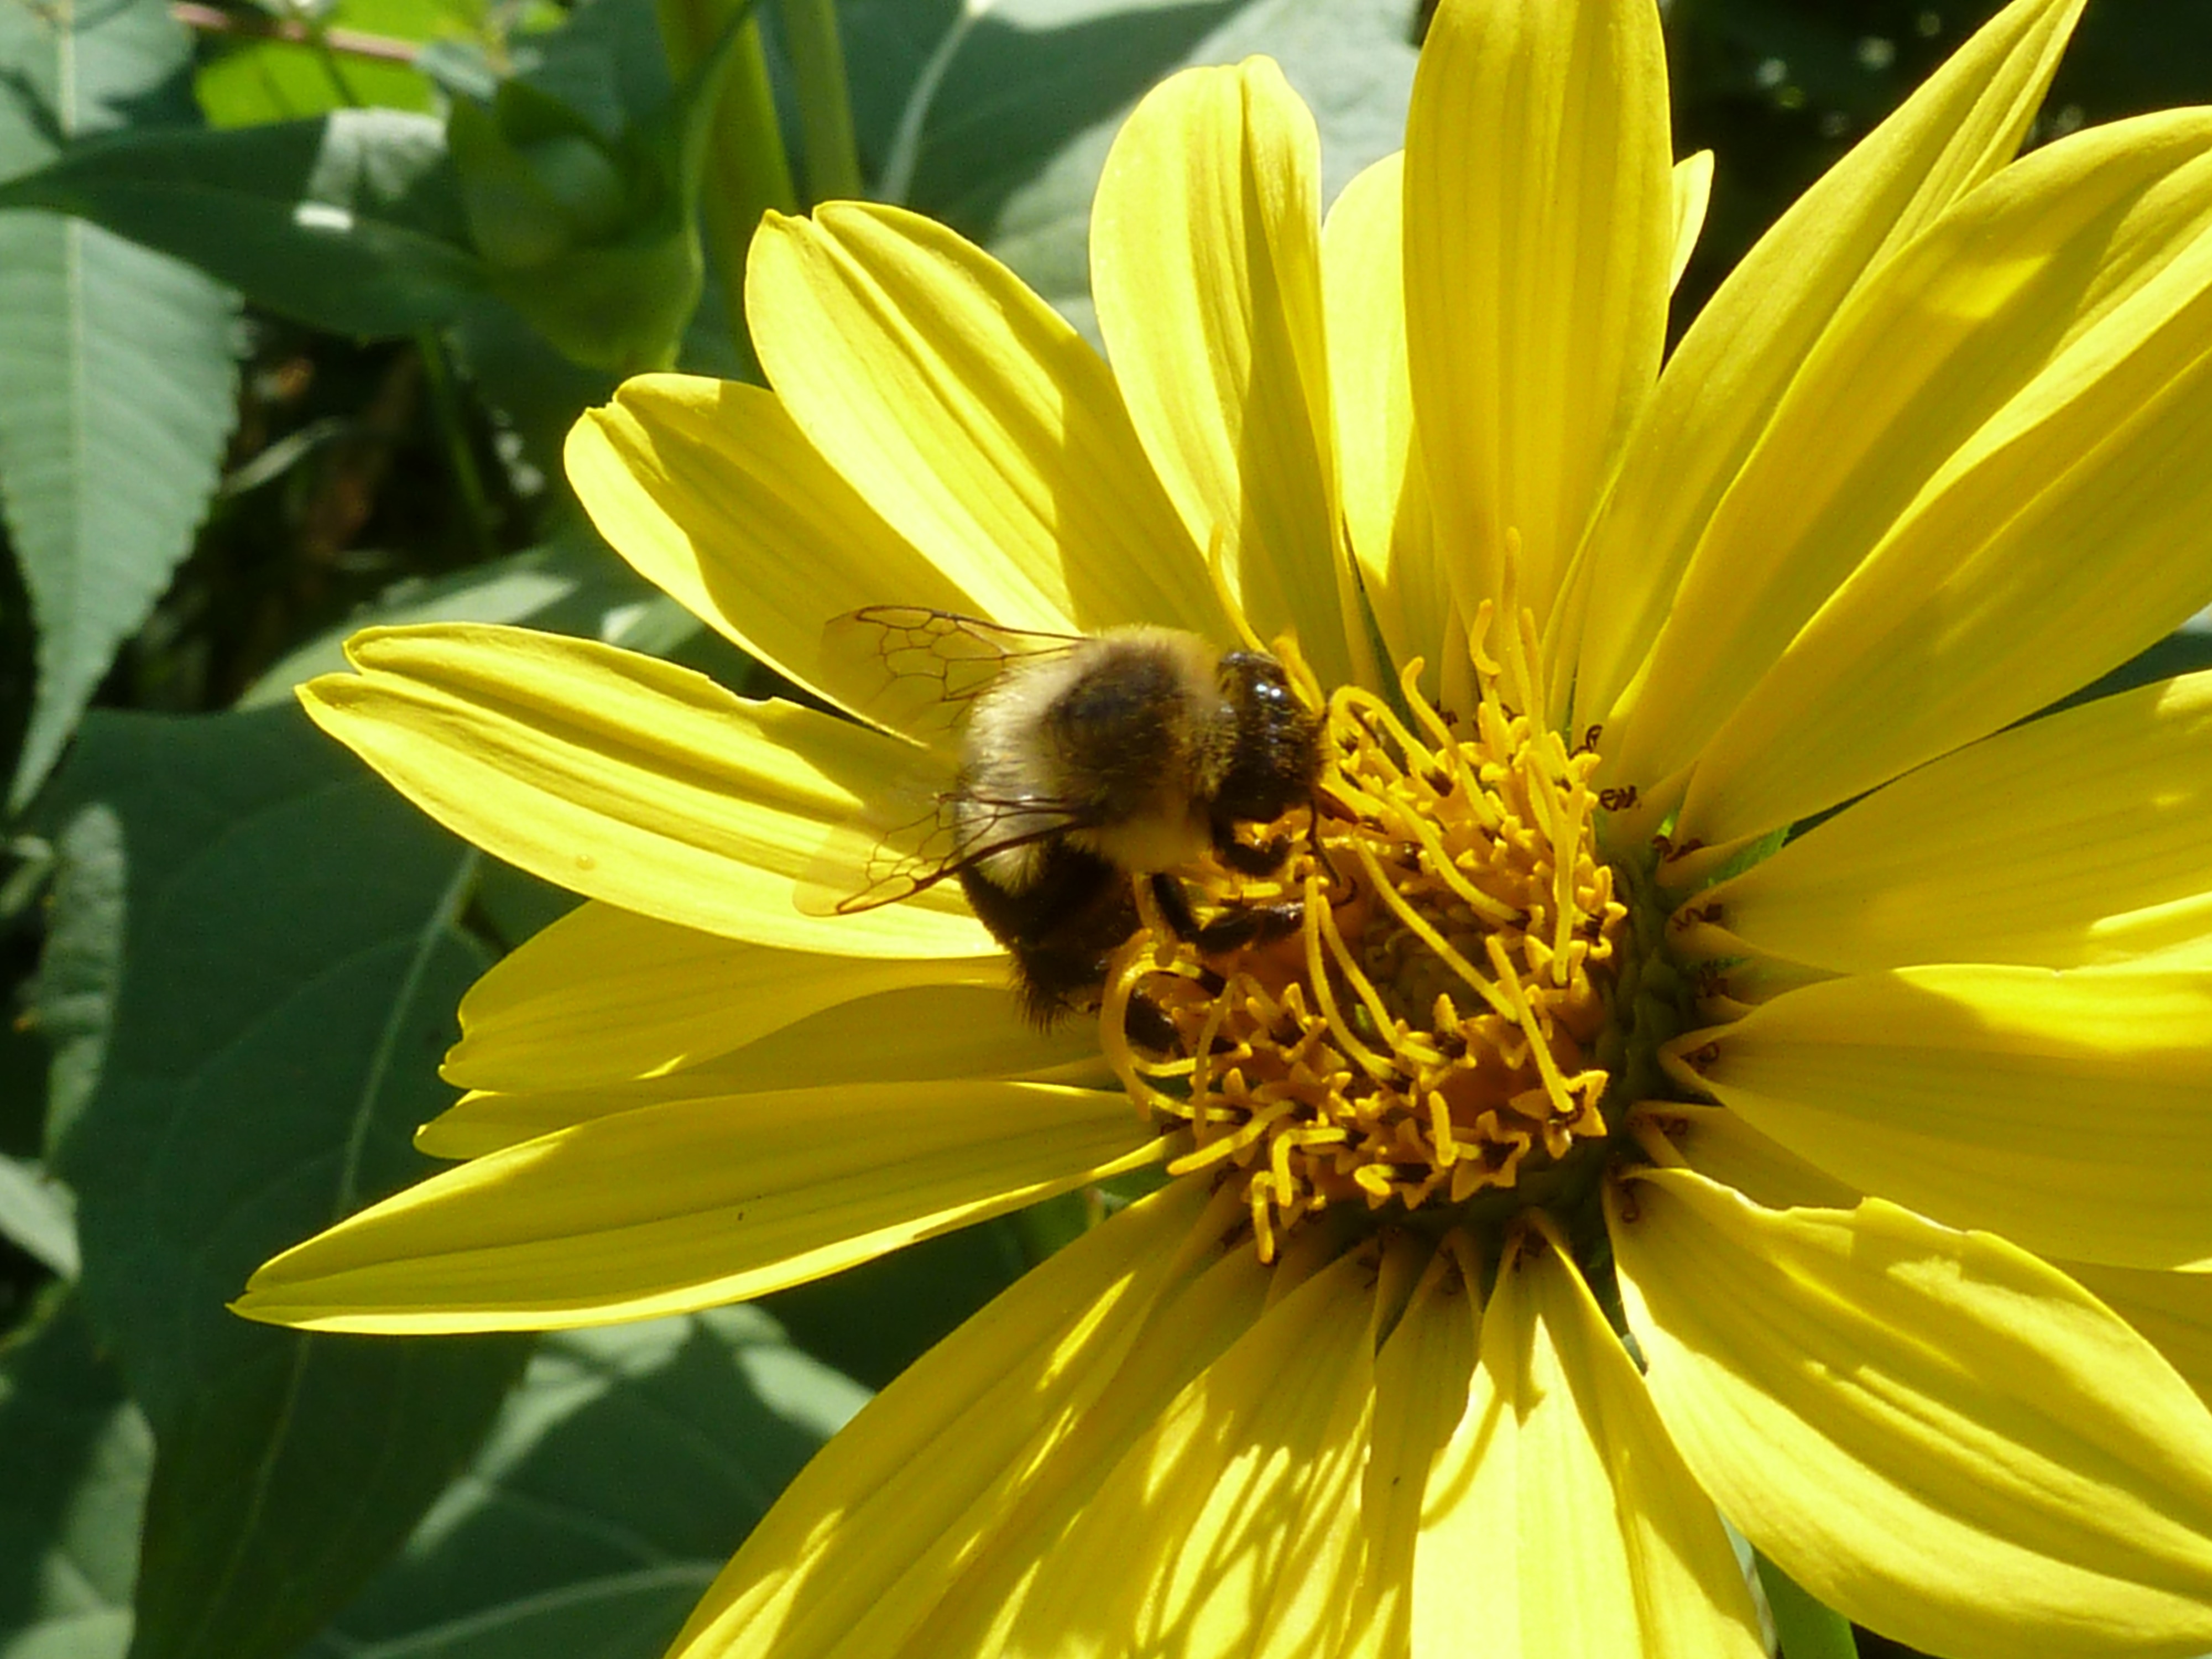
nature, plant, flower, petal, pollen, insect, botany, yellow, flora, fauna, invertebrate, yellow flower, wildflower, close up, petals, stamen, bee, nectar, pollinating, macro photography, flowering plant, honey bee, daisy family, land plant, membrane winged insect